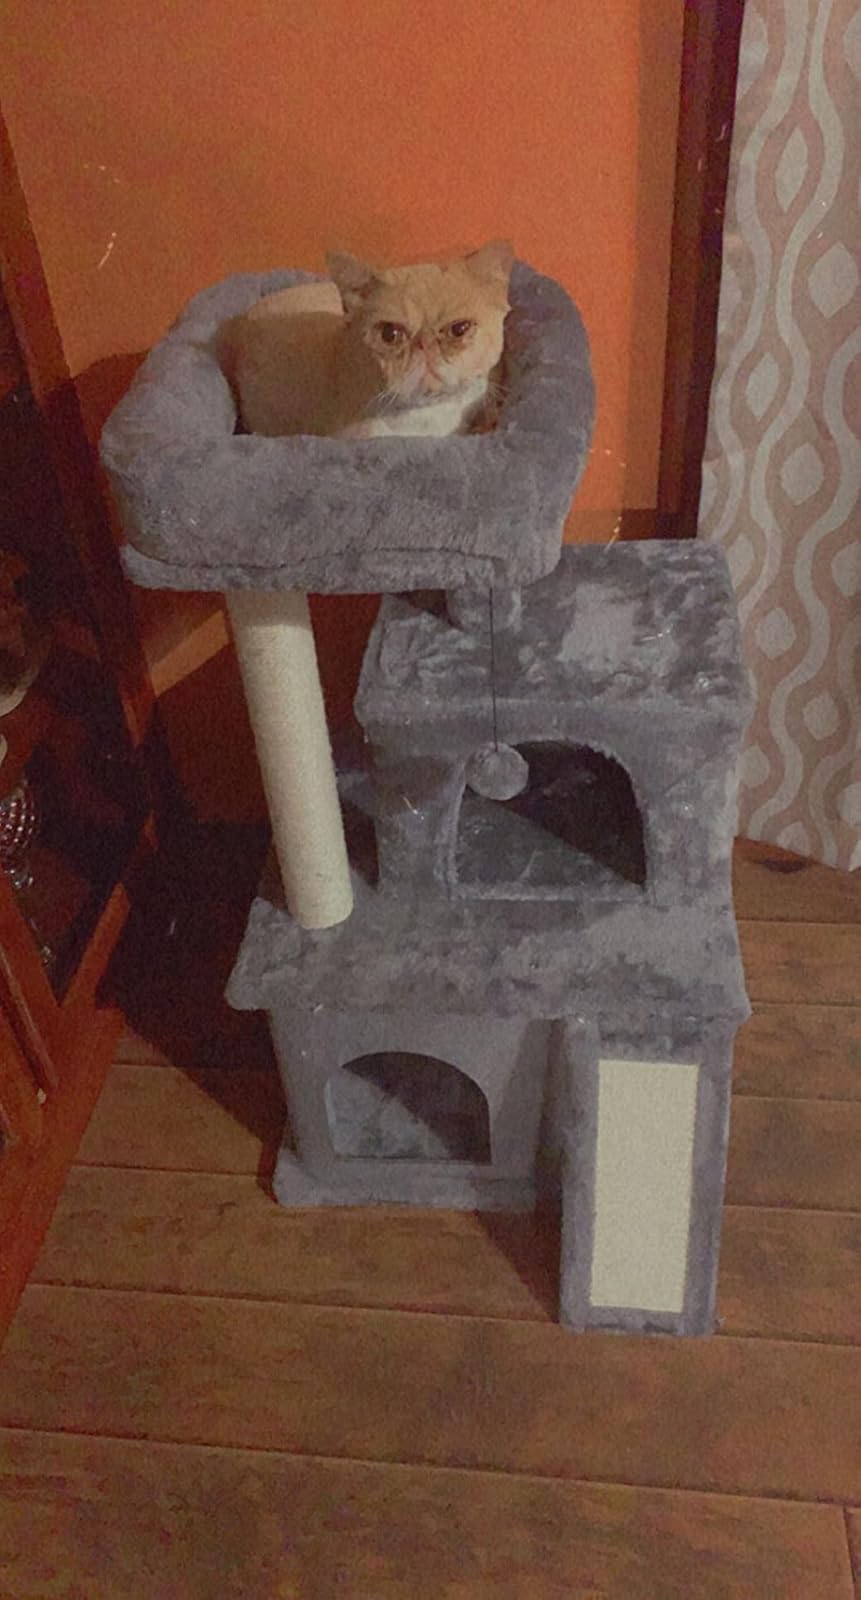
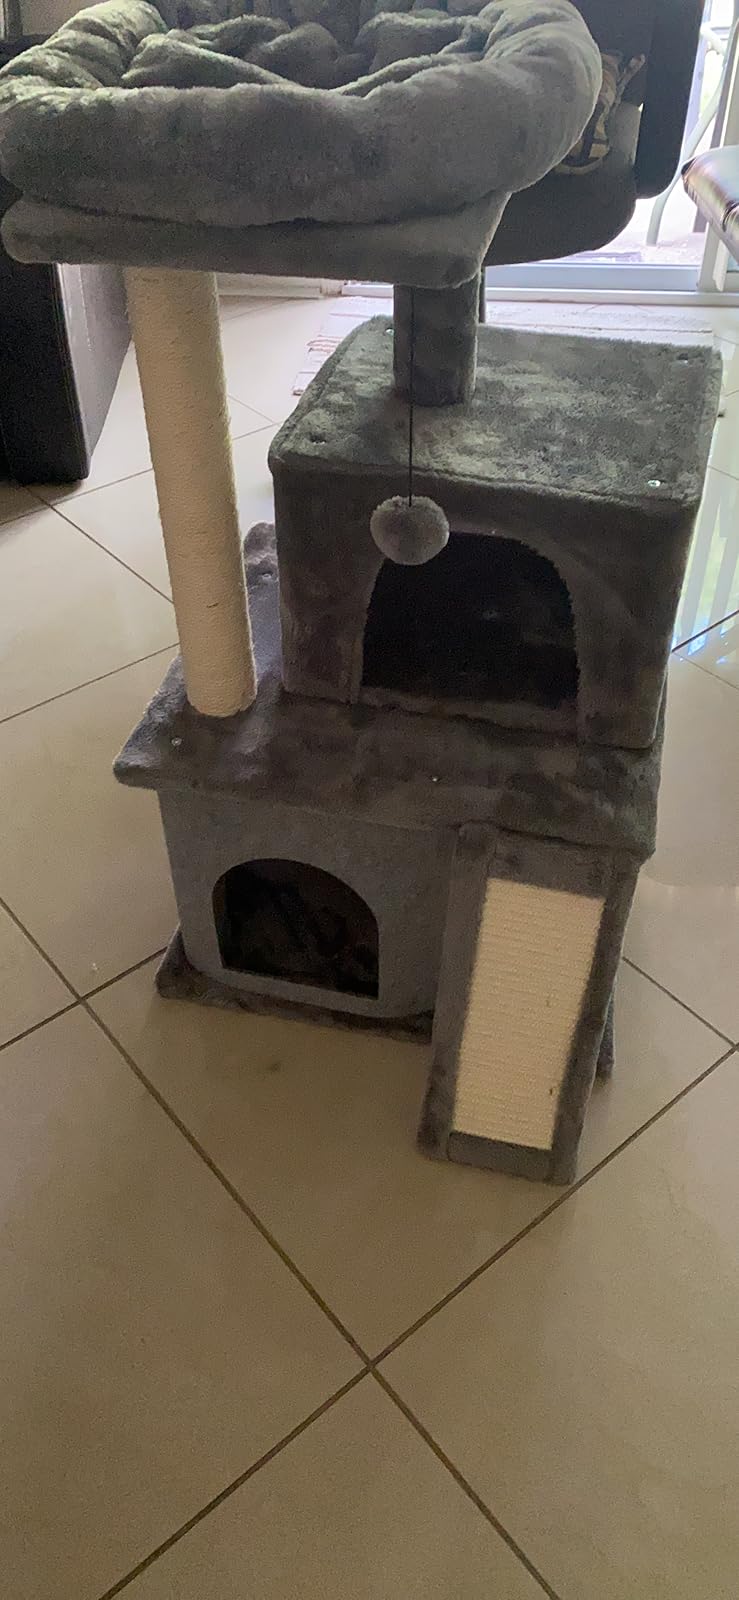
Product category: items_cat tree
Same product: yes